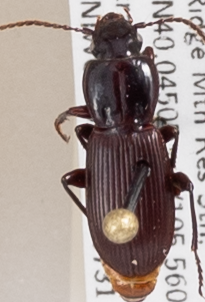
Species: Pterostichus restrictus
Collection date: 2018-07-31
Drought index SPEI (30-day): -0.556
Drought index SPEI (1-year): -0.62
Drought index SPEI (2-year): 0.23